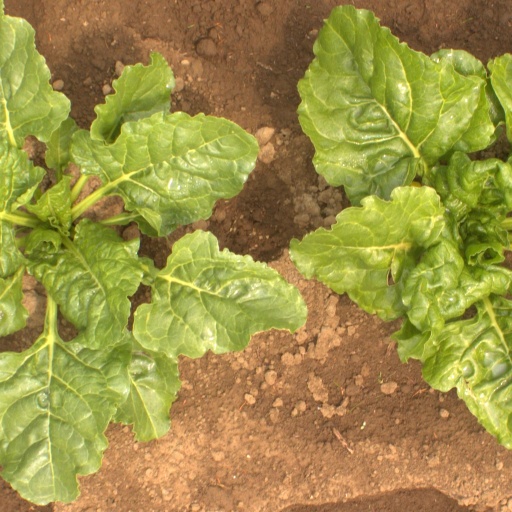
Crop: sugar beet